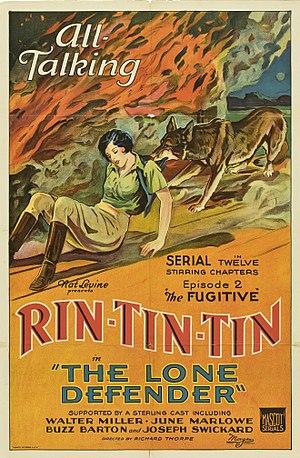
The Lone Defender est un serial américain en 12 épisodes réalisé par Richard Thorpe, sorti en 1930.